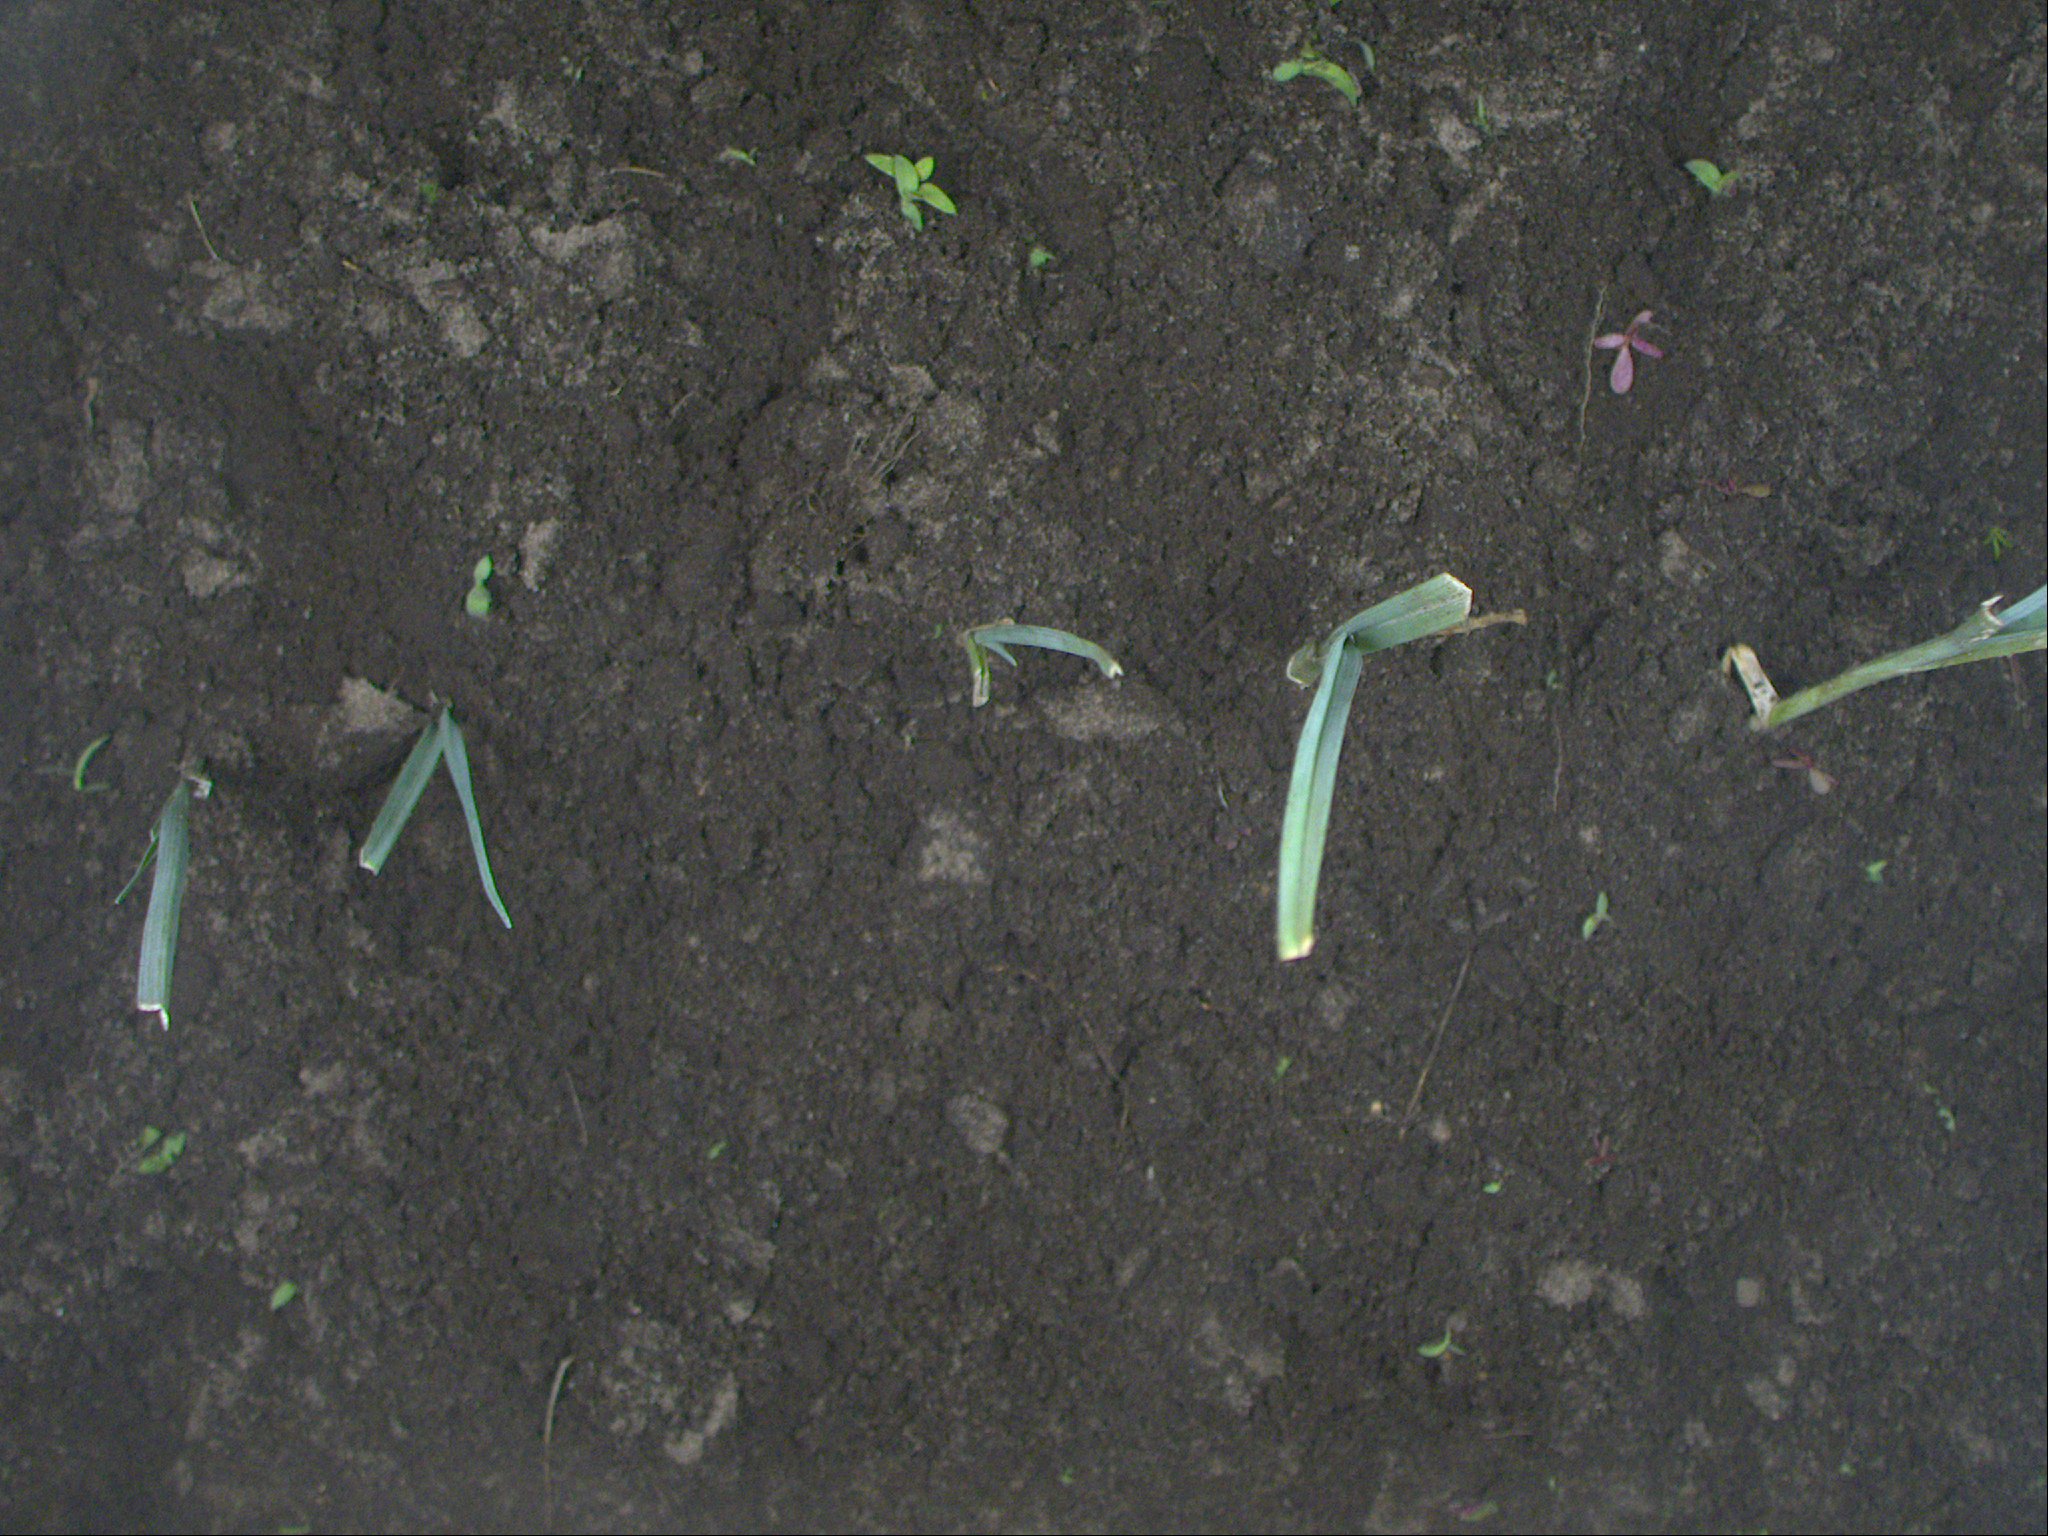
Crop: leek
Objects: leek, leek, leek, leek, leek, stem_leek, stem_leek, stem_leek, stem_leek, stem_leek